Skip Stewart

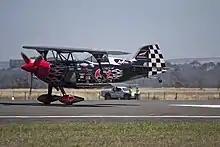
Stewart landing his Pitts S-2S Special at the 2013 Avalon Airshow.

William Lewis "Skip" Stewart (born February 9, 1968), better known as Skip Stewart, is an aerobatic and commercial pilot from the United States. Stewart flies in airshows in the United States and abroad, in his two highly modified Pitts muscle biplanes.